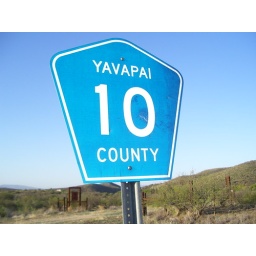
last road to prescott, in thru the out door 5/3